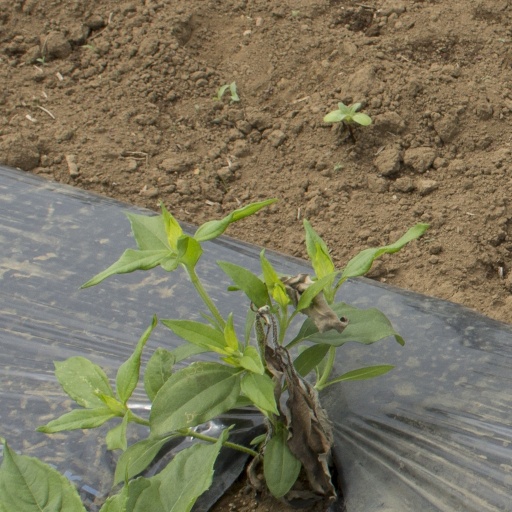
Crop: Jerusalem artichoke